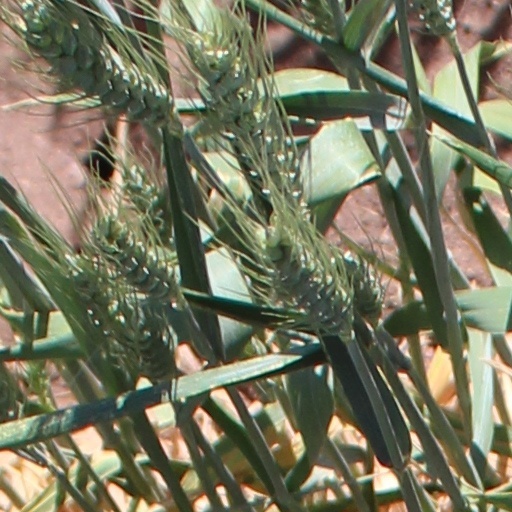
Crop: wheat